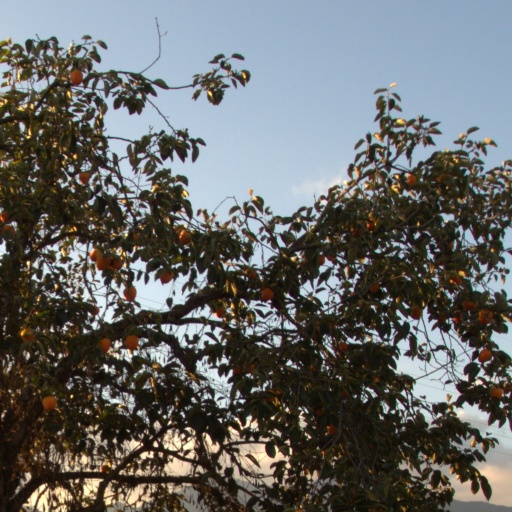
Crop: grape